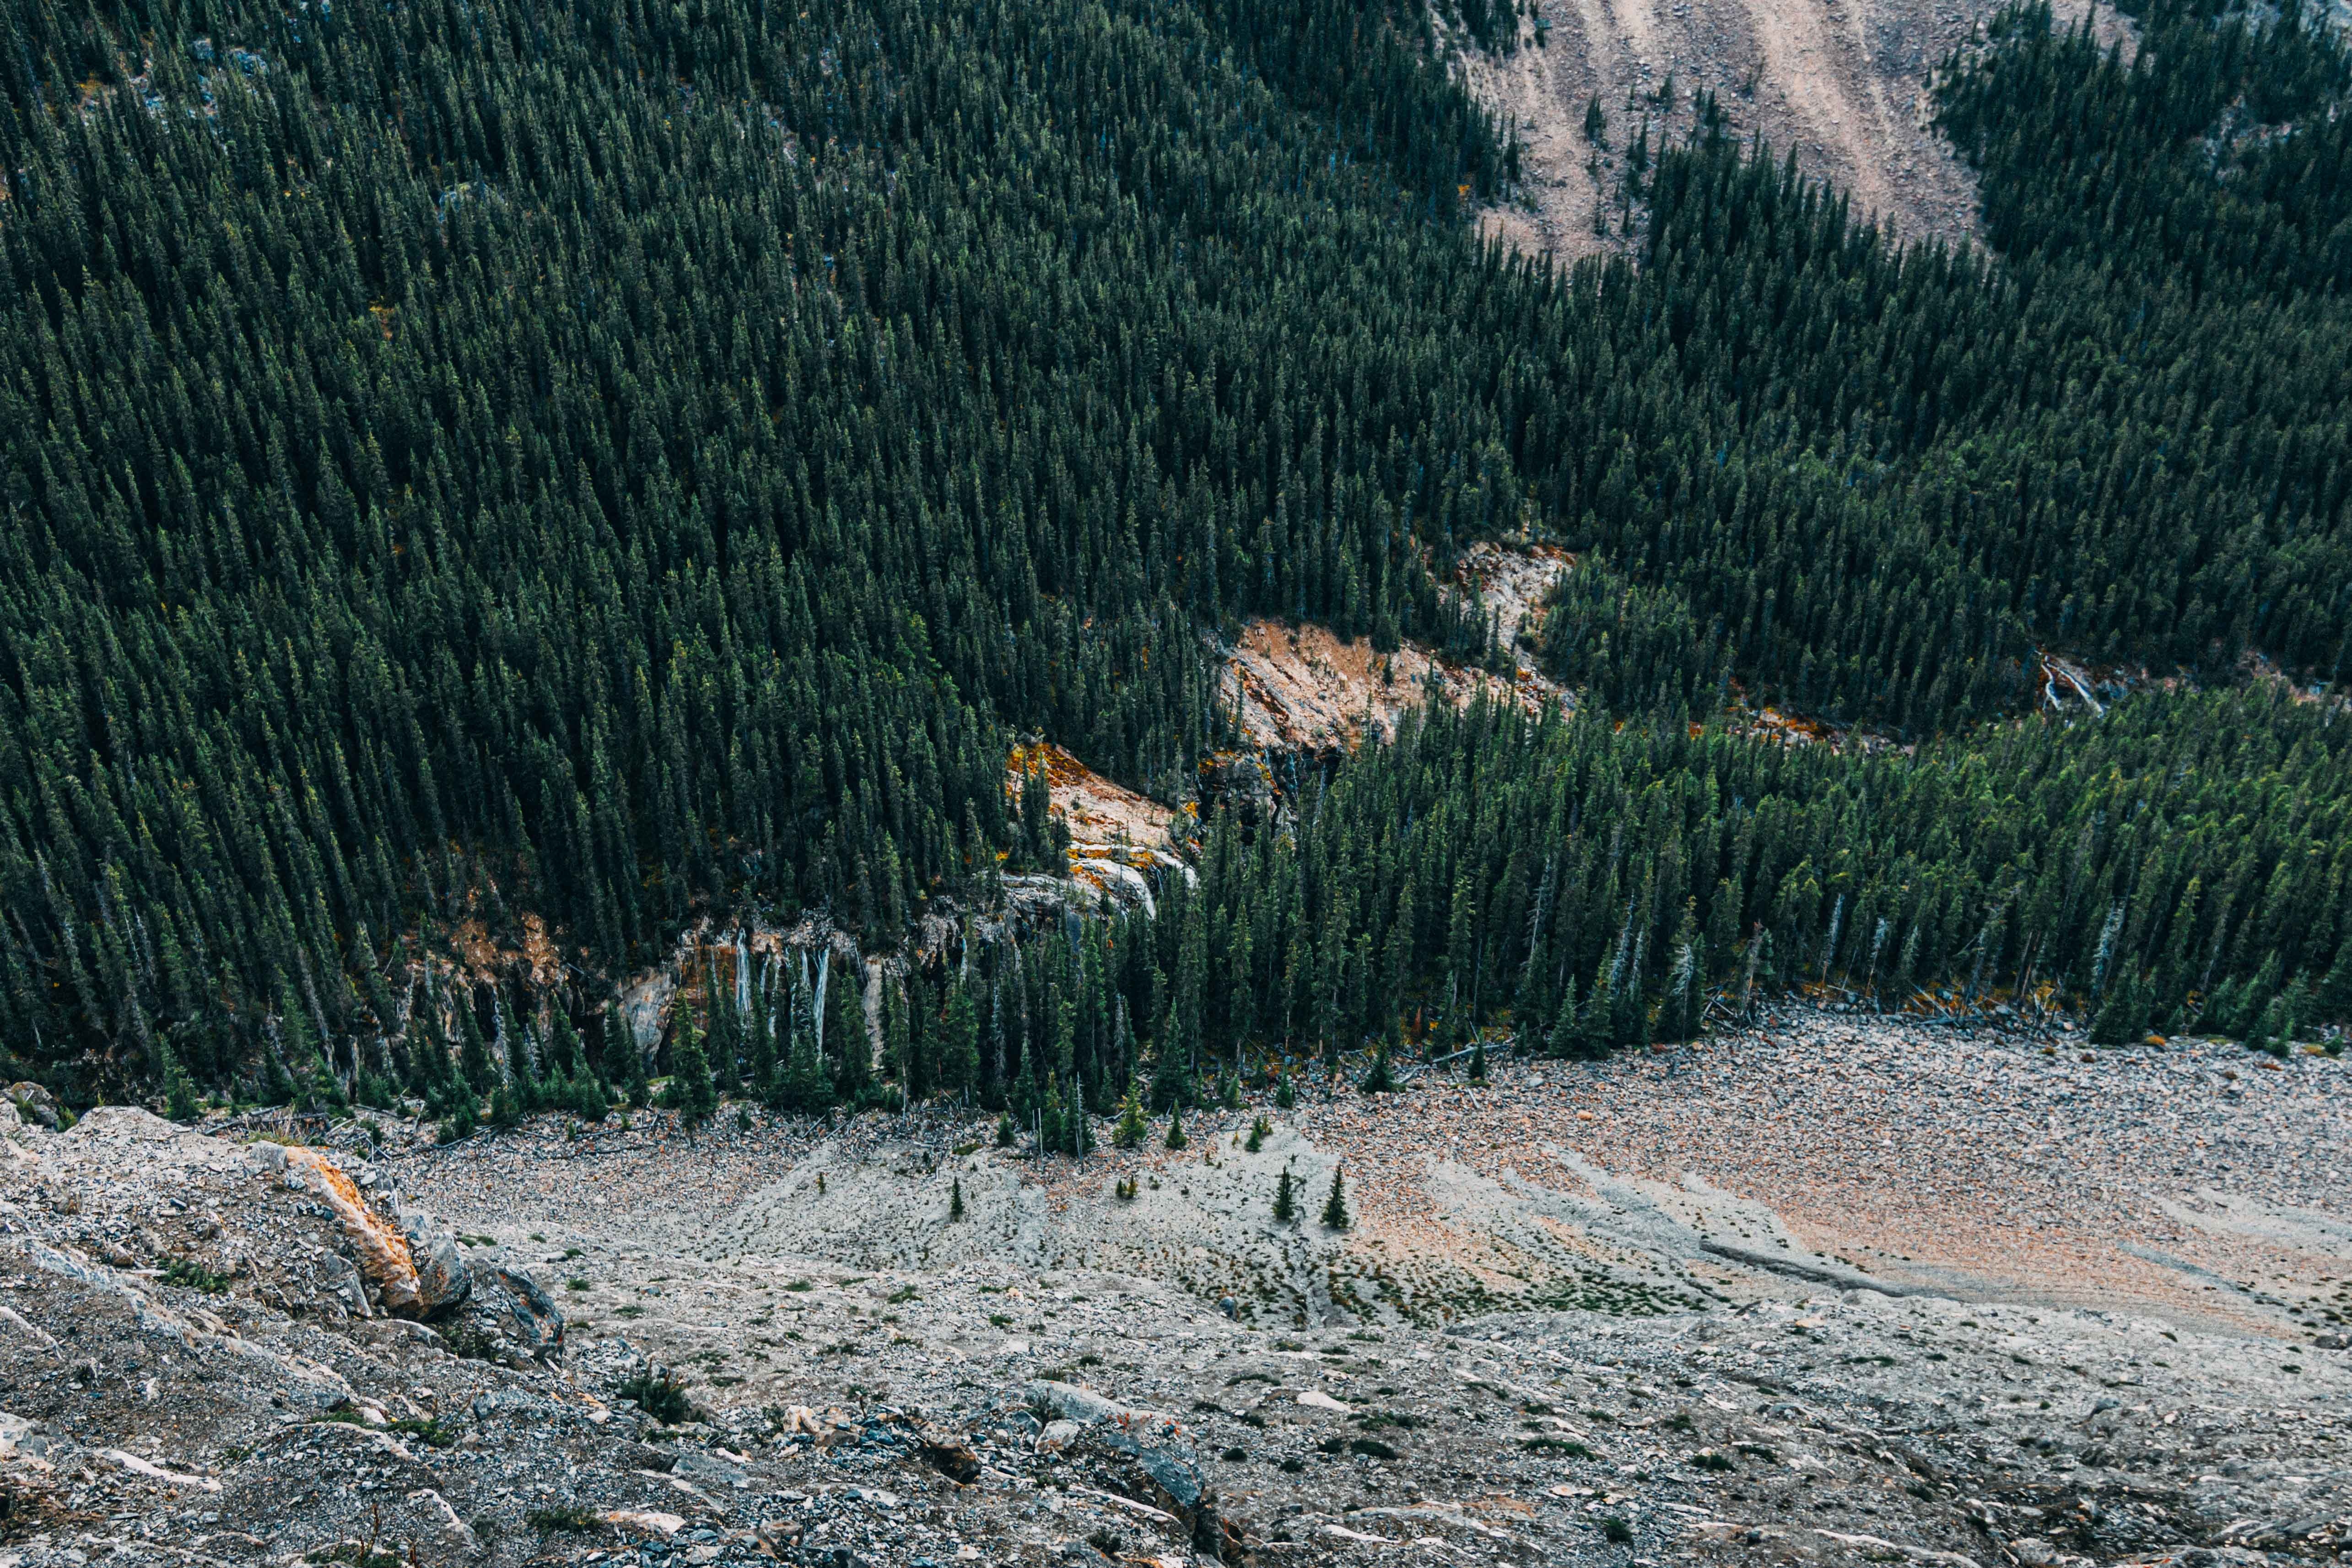
landscape, tree, forest, wilderness, mountain, plant, frost, valley, wildlife, environment, scenic, evergreen, soil, conifer, trees, rocks, outdoors, woods, geology, spruce, daylight, wetland, woodland, habitat, ecosystem, natural environment, woody plant, geological phenomenon, high angle shot